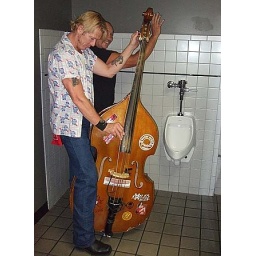
Tuning in the bathroom of Radio Radio... photo by our boy Chris